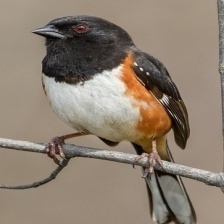
Species: EASTERN TOWEE
Scientific name: PIPILO ERYTHROPHTHALMUS